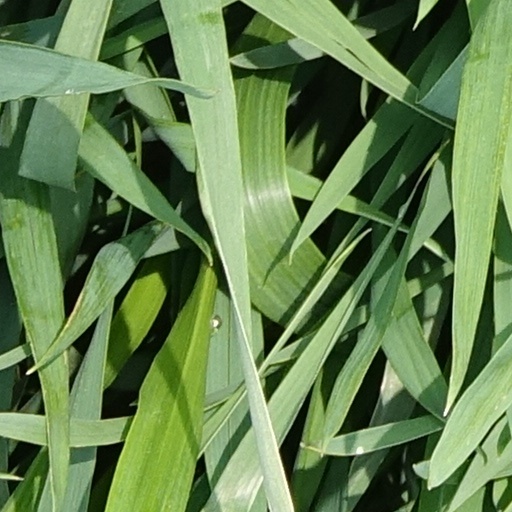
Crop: wheat